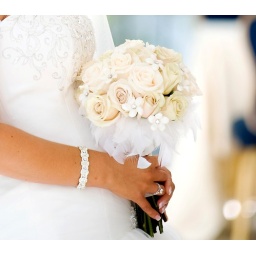
Elegant white feathers complete this romantic and soft bridal bouquet for Jennifer by Monday Morning Flowers.